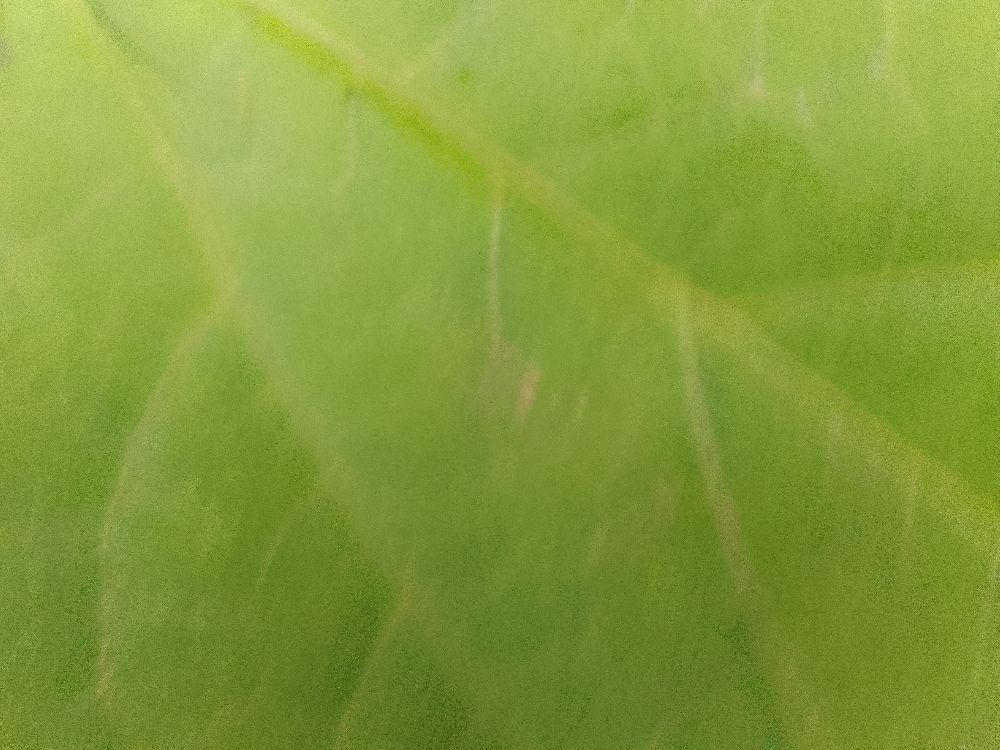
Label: healthy